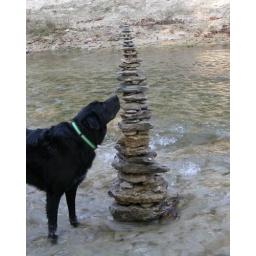
Cosmo was fascinated by the rock tower that we found at &amp;quot;his&amp;quot; beach one day.